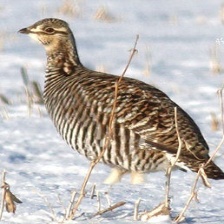
Species: GREATER PRAIRIE CHICKEN
Scientific name: TYMPANUCHUS CUPIDO